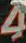
Number: 4